Emory Remington

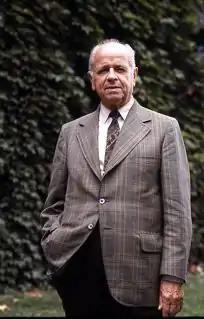

Emory Brace Remington (1892–1971) was a trombonist and music teacher. He was a member of the Rochester Philharmonic Orchestra from 1923 to 1949, and on the faculty of the Eastman School of Music in Rochester, NY from 1922 until his death in 1971.